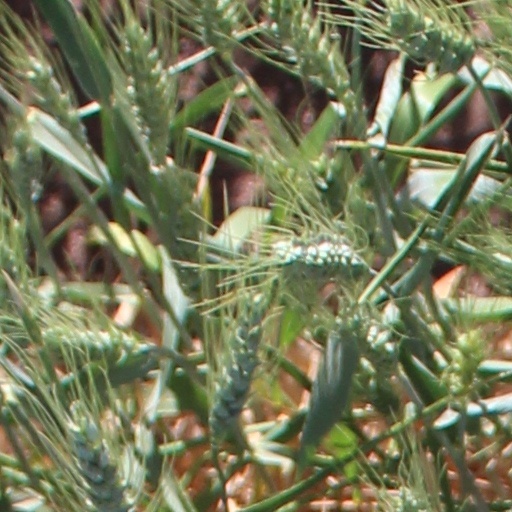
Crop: wheat